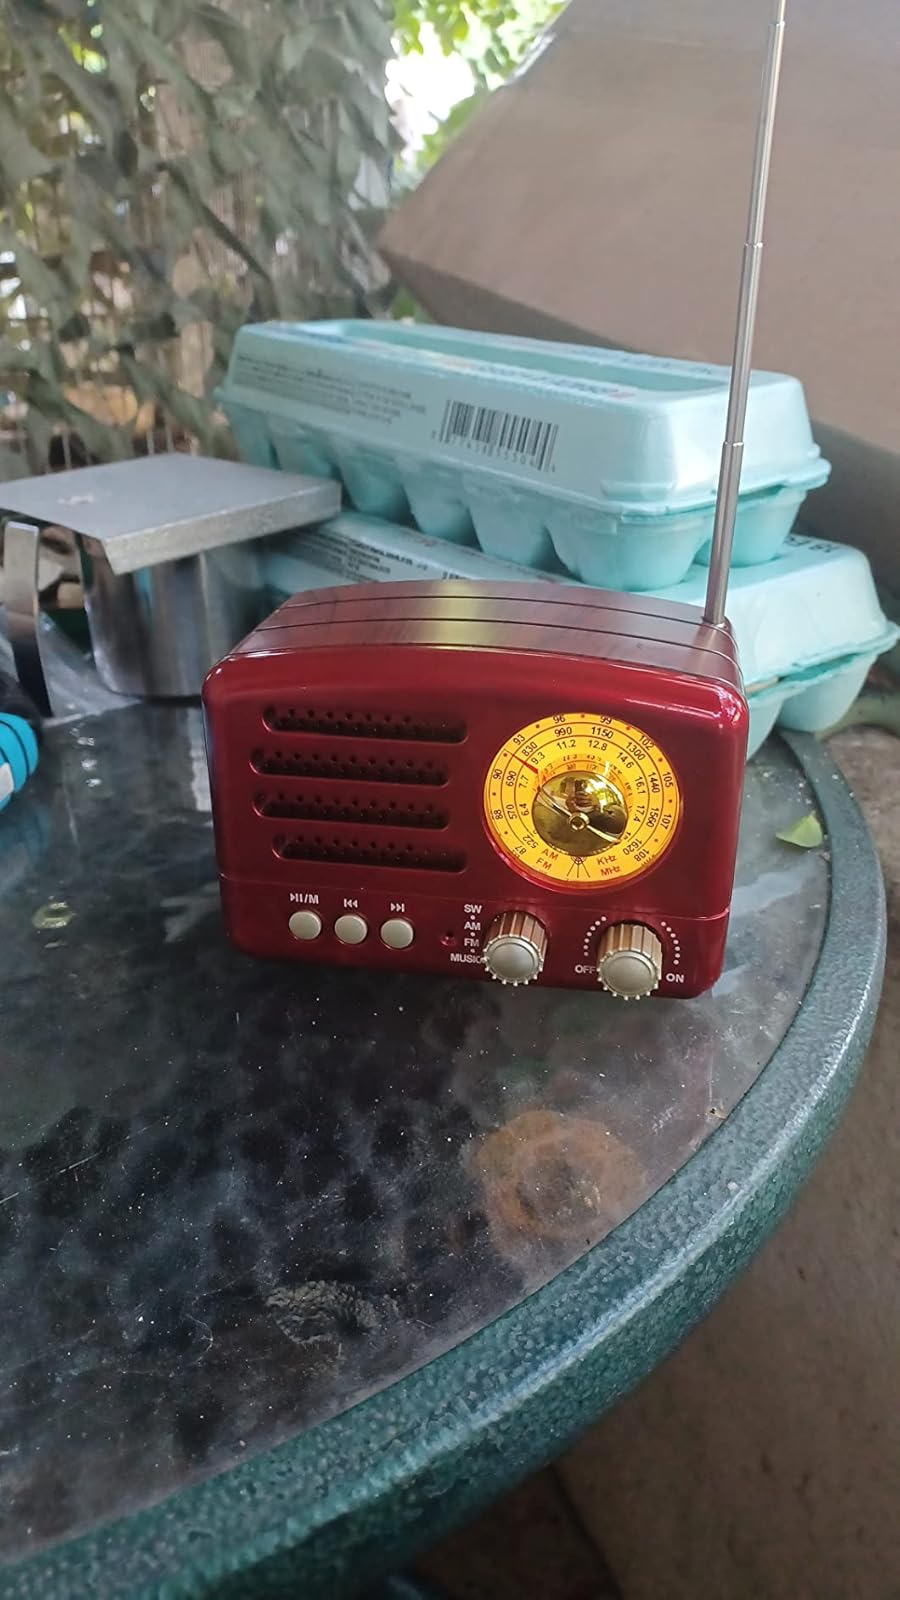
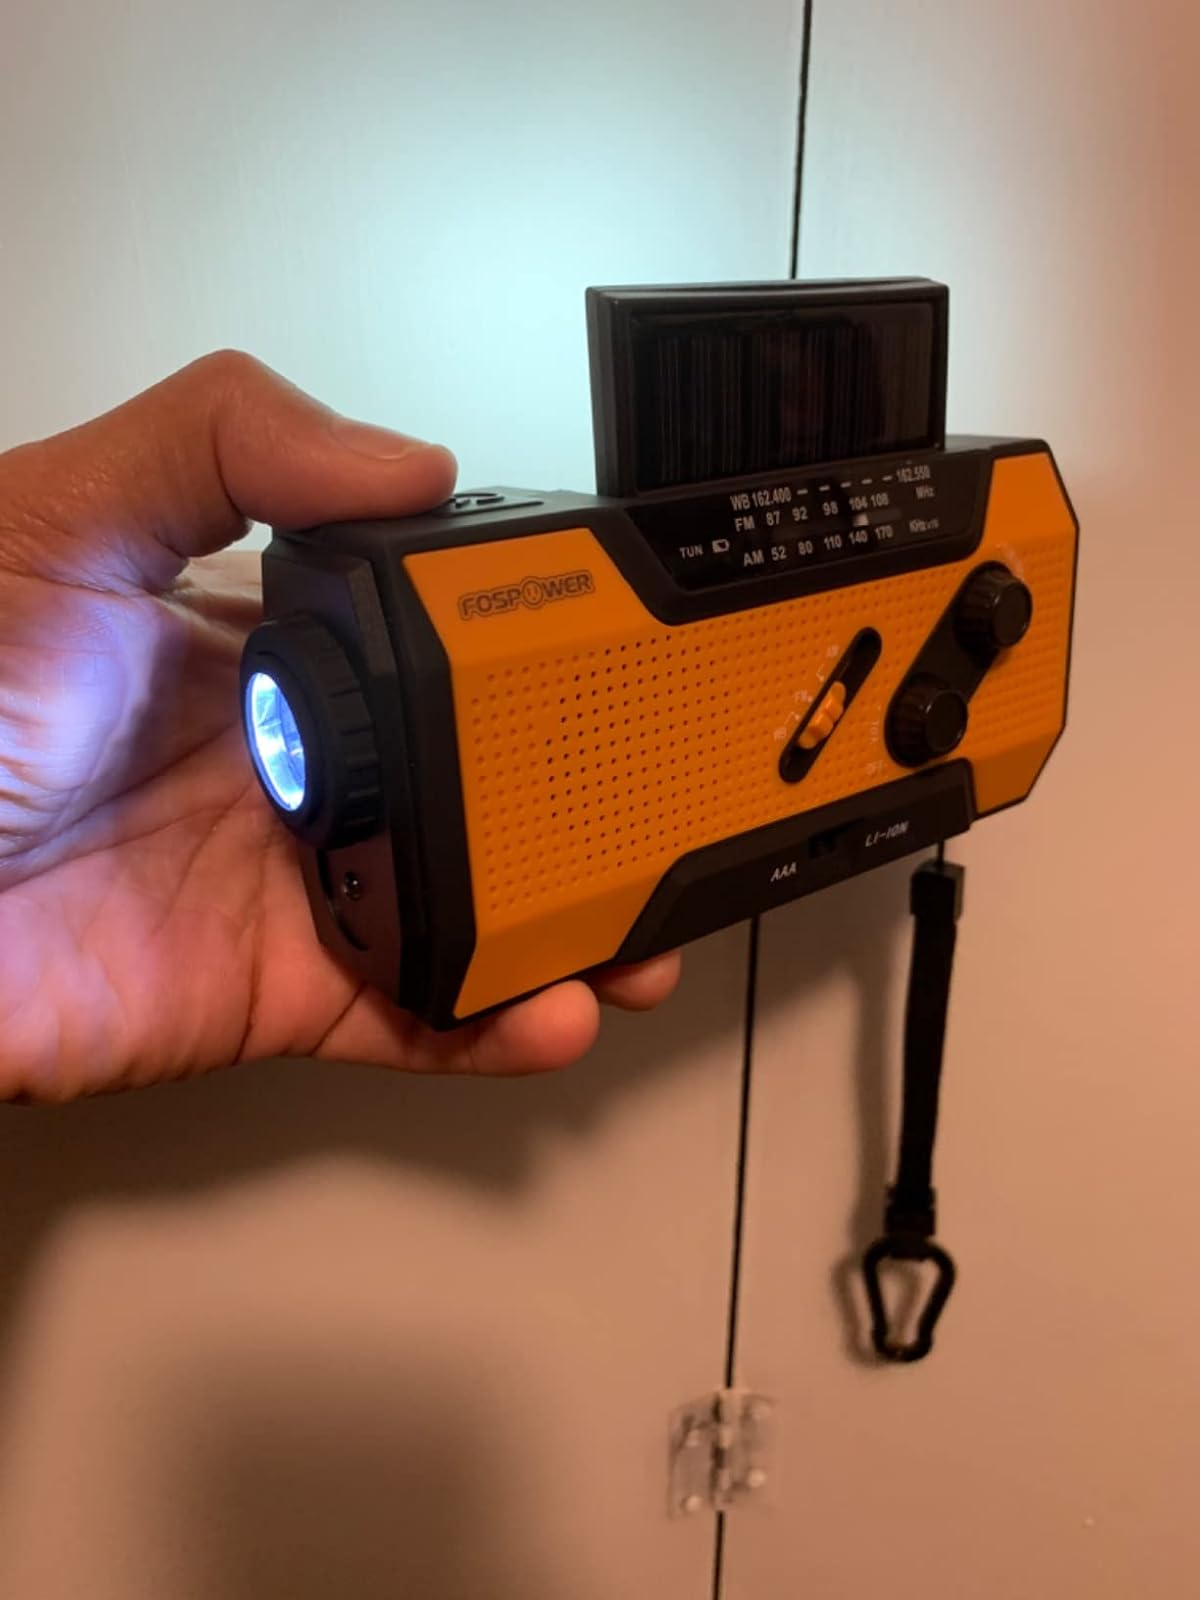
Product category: radio
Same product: no